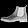
Label: Ankle boot